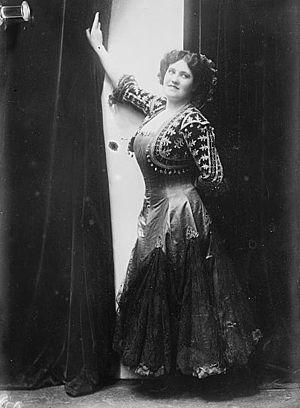
Lalla Miranda est une soprano colorature qui s'est produite principalement en Belgique, en France et en Grande-Bretagne.